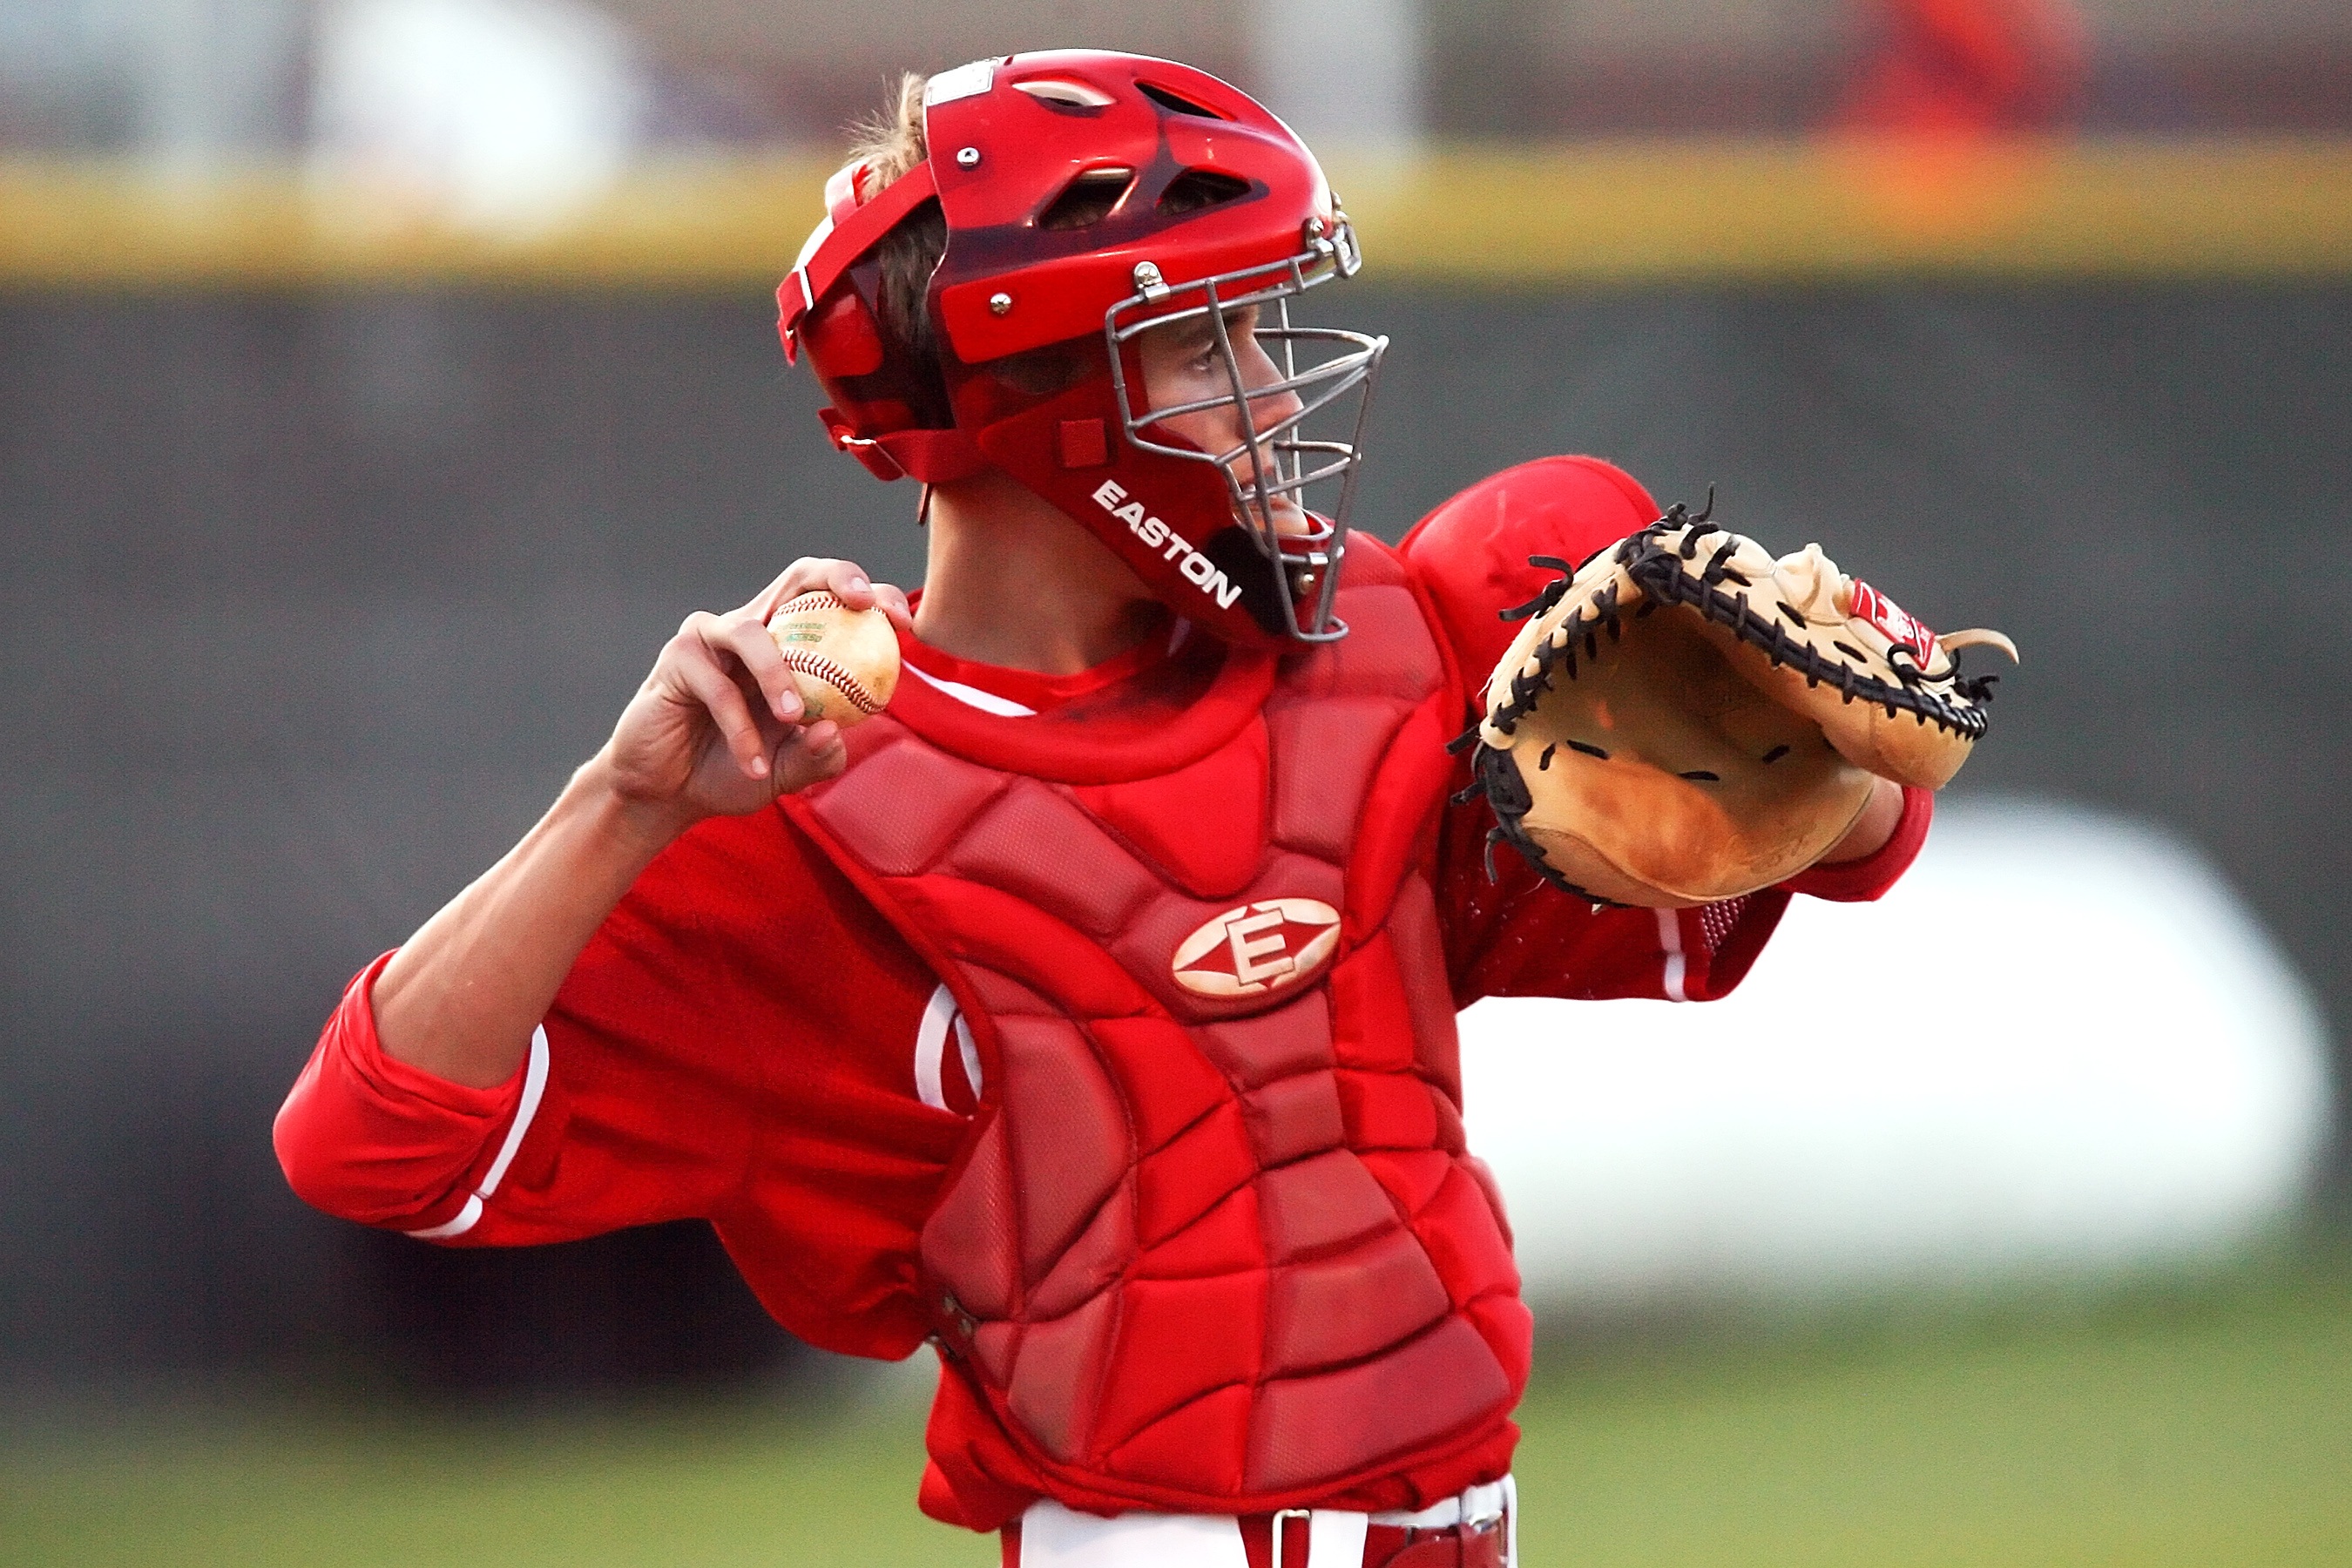
baseball, glove, sport, male, young, athletic, soccer, player, american football, sports, helmet, ball, uniform, jockey, texas, athlete, throwing, texan, baseball player, tackle, football player, catcher, catcher's mask, baseball catcher, team leader, bat and ball games, baseball positions, football equipment and supplies, gridiron football, twenty20